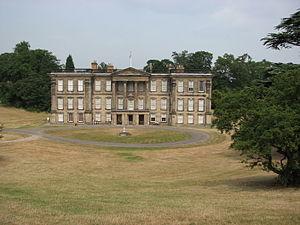
Sir George Harpur Crewe, 8ᵉ baronnet, est un homme politique anglais du parti Tory représentant de la circonscription du South Derbyshire.